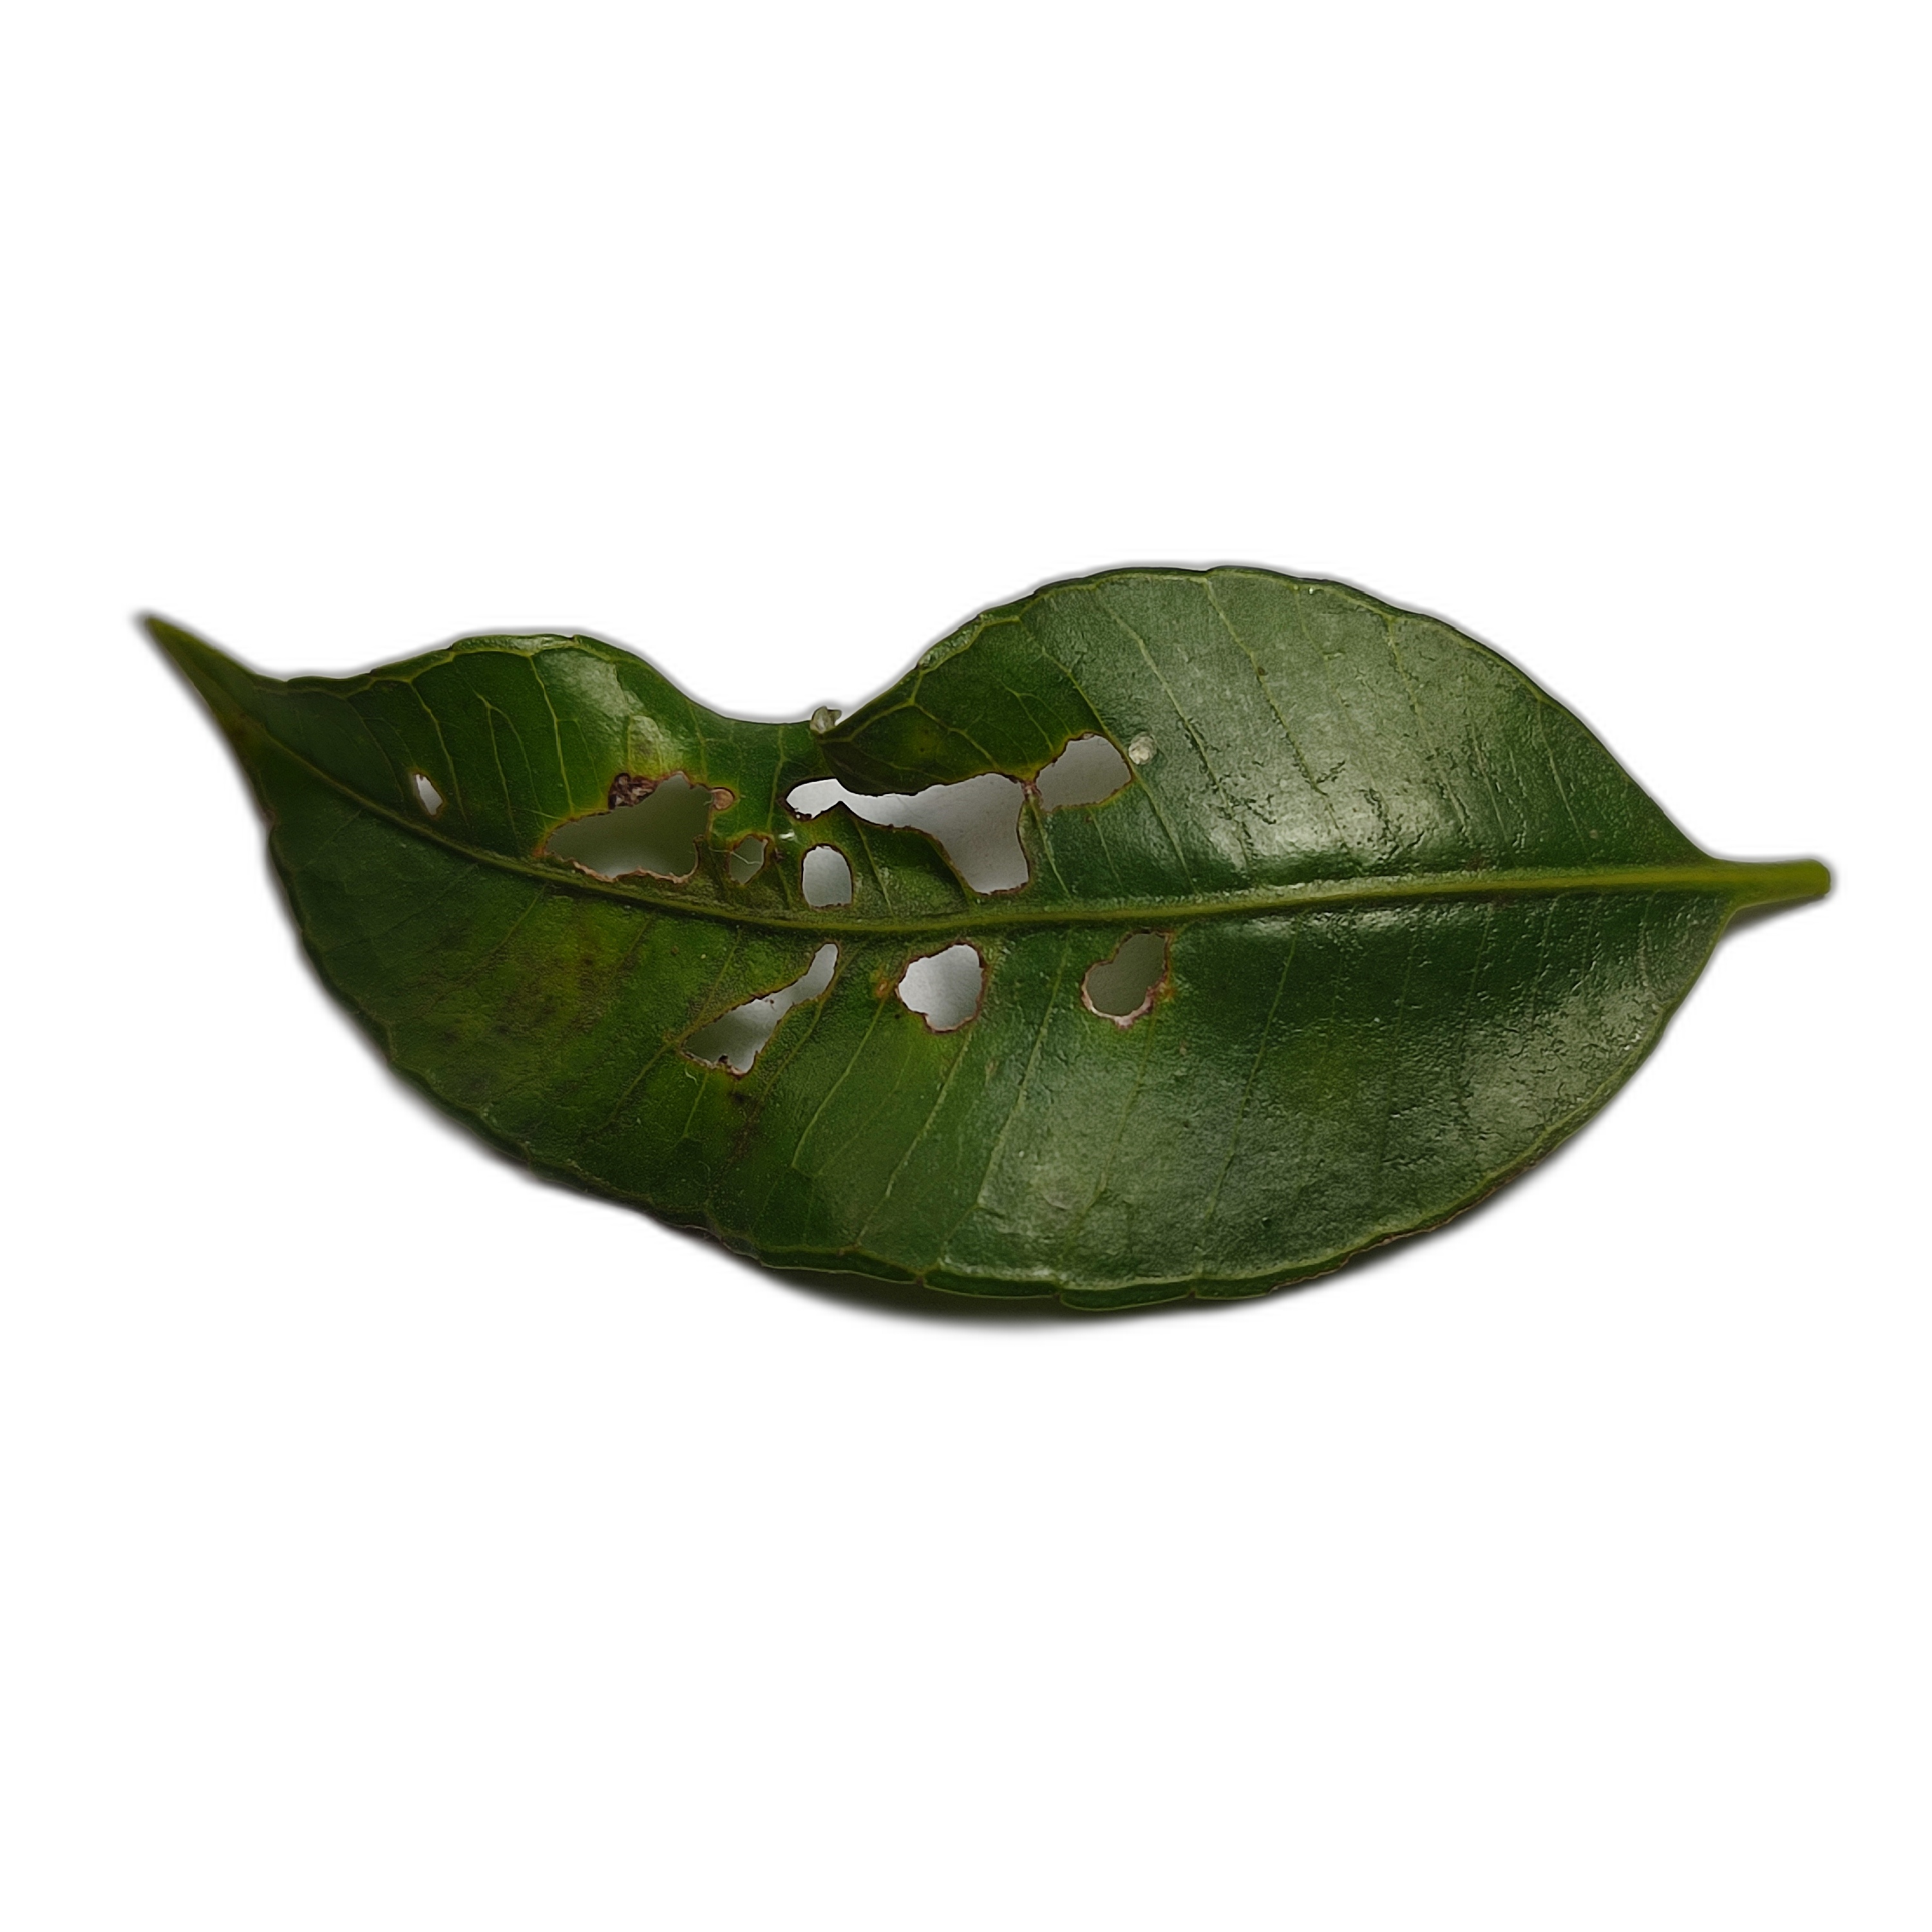
Label: not_healthy